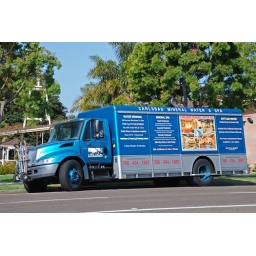
International bottled water truck in Carlsbad, California.